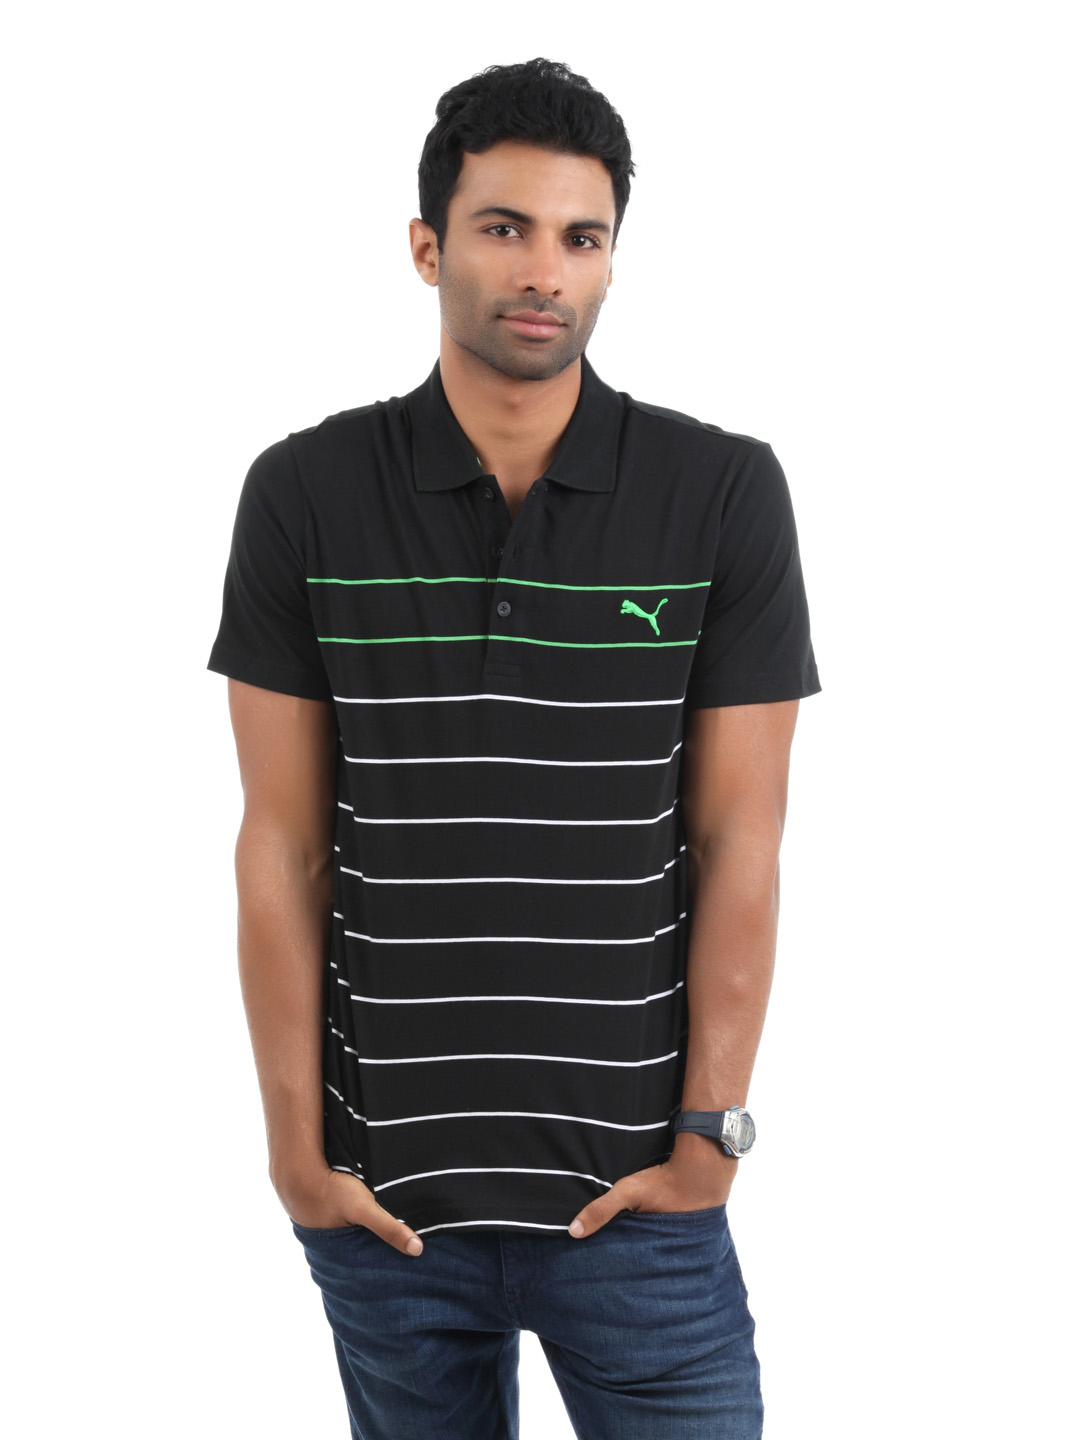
Puma Men Black T-shirt
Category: Apparel / Topwear / Tshirts
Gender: Men
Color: Black
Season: Summer 2012
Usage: Casual